Bunney Brooke

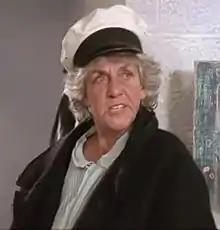
As Nell Rickards in the TV series "Round the Twist" in episode "The Copy", 1989

Bunney Brooke (9 January 1925 – 2 April 2000), born as Dorothy Jean Cronin, was an Australian actress, creator, producer, director, designer, playwright and casting agent, best known for her being one of the early faces of Australian television. Known for her television, movie, theatre acting and comedy roles including the long-running role of Flo Patterson in the soap opera and movie release version of "Number 96" in the 1970s (a role for which she won a Silver Logie Award), and in her later years to a new generation of viewers in her role as Helen "Nell" Rickards in children's series "Round the Twist" (1989 and 1992) and her role as Violet "Vi" Patchett in "E Street" (1990).